Sankey tank

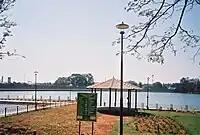

In 2004, local builders’ proposal to construct a multistory building in the Sankey tank bed was challenged by petitioners in the Karnataka Lok Adalat (Peoples Court, an adjunct of the High Court). But the Court was informed by the Bangalore Mahanagar Palike (BMP) that it had not sanctioned any plan for the proposed building and that it would take immediate action to prevent any such steps by the developer taken without a no-objection certificate from the Ministry of Environment and Forests.